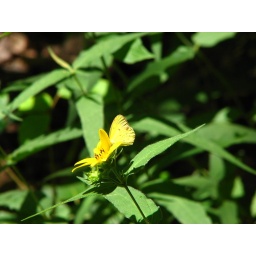
A small yellow butterfly on a small yellow flower somewhere in the Shawnee Forest.